Paper and pulp industry in Dryden, Ontario

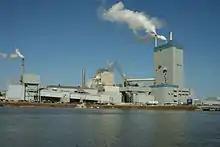
Dryden Mill in 2008

The Dryden pulp mill, also known as the Reed Mill, is a paper and pulp mill in Dryden, Ontario. During the 1960s and 70s, mercury poisoning from the mill caused one of Canada's worst environmental disasters: Dryden Chemicals Ltd dumped mercury into the English-Wabigoon River, upstream of Grassy Narrows First Nation, poisoning the fish which were their staple food. Members of the Grassy Narrows and the Whitedog communities downstream from the mill suffered severe mercury poisoning. Additionally, the mill was the subject of a W5 investigative report, published in 2021, into claims that workers involved in the Recovery Boiler #4 (RB4) project were intentionally exposed to toxic fumes by their employer during its construction between 2002 and 2004. As of 2024, the RB4 project is also the subject of an ongoing occupational disease investigation by Occupational Health Clinics for Ontario Workers (OHCOW).